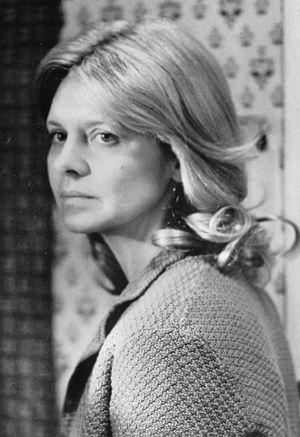
Melinda Dillon est une actrice américaine, née le 13 octobre 1939 à Hope, Arkansas.